Indiana State Road 56

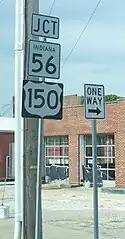
Signs for SR 56/US 150 in Paoli, seen from SR 37.

The western terminus of SR 56 is near Hazleton at U.S. Route 41. SR 56 heads northeast to Hazleton. After Hazleton SR 56 turns southeast then back northeast, until State Road 65 (SR 65). Where SR 56 heads east towards Petersburg, in Petersburg SR 56 is Concurrent with State Road 57 (SR 57), until the intersection with State Road 61 (SR 61). SR 56 leaves Petersburg concurrent with SR 61 heading south, until SR 56 turns east. South of Otwell SR 56 has an intersection with State Road 257. SR 56 enters Jasper on the west side and then has an intersection with U.S. Route 231, the two routes are concurrent until they leave Jasper on the north side of town. North of Jasper SR 56 turns east towards Paoli passing through French Lick. East of Paoli SR 56 heads towards Salem passing through an intersection with State Road 337 before passing by the entrance to Salem Speedway. SR 56 and State Road 60 have a concurrency from the west side of Salem to downtown Salem. SR 56 leaves Salem heading northeast, then turning east near the southern terminus of State Road 39 (SR 39). After SR 39, SR 56 passing over Interstate 65 (I-65). Then SR 56 enters Scottsburg where SR 56 has an intersection with U.S. Route 31. After leaving Scottsburg, SR 56 has a concurrency with State Road 203 and State Road 3. Then SR 56 heads toward Hanover where SR 56 and State Road 62 (SR 62) has a concurrency. East of Hanover SR 62 turns north and SR 56 heads east. East of the intersection with SR 62, SR 56 has an intersection with State Road 256 (SR 256). Then SR 56 enters Madison where SR 56 has an intersection with the southern terminus of State Road 7 and a concurrency with U.S. Route 421. East of Madison SR 56 parallels the Ohio River. Then in Vevay SR 56 has an intersection with the southern terminus of State Road 129 and the western terminus of State Road 156 (SR 156). After Vevay SR 56 heads north-northeast toward Aurora passing through intersection with State Road 250, SR 156, and State Road 262, passing through the town of Rising Sun. The northern terminus SR 56 is at an intersection with U.S. Route 50 and State Road 350.